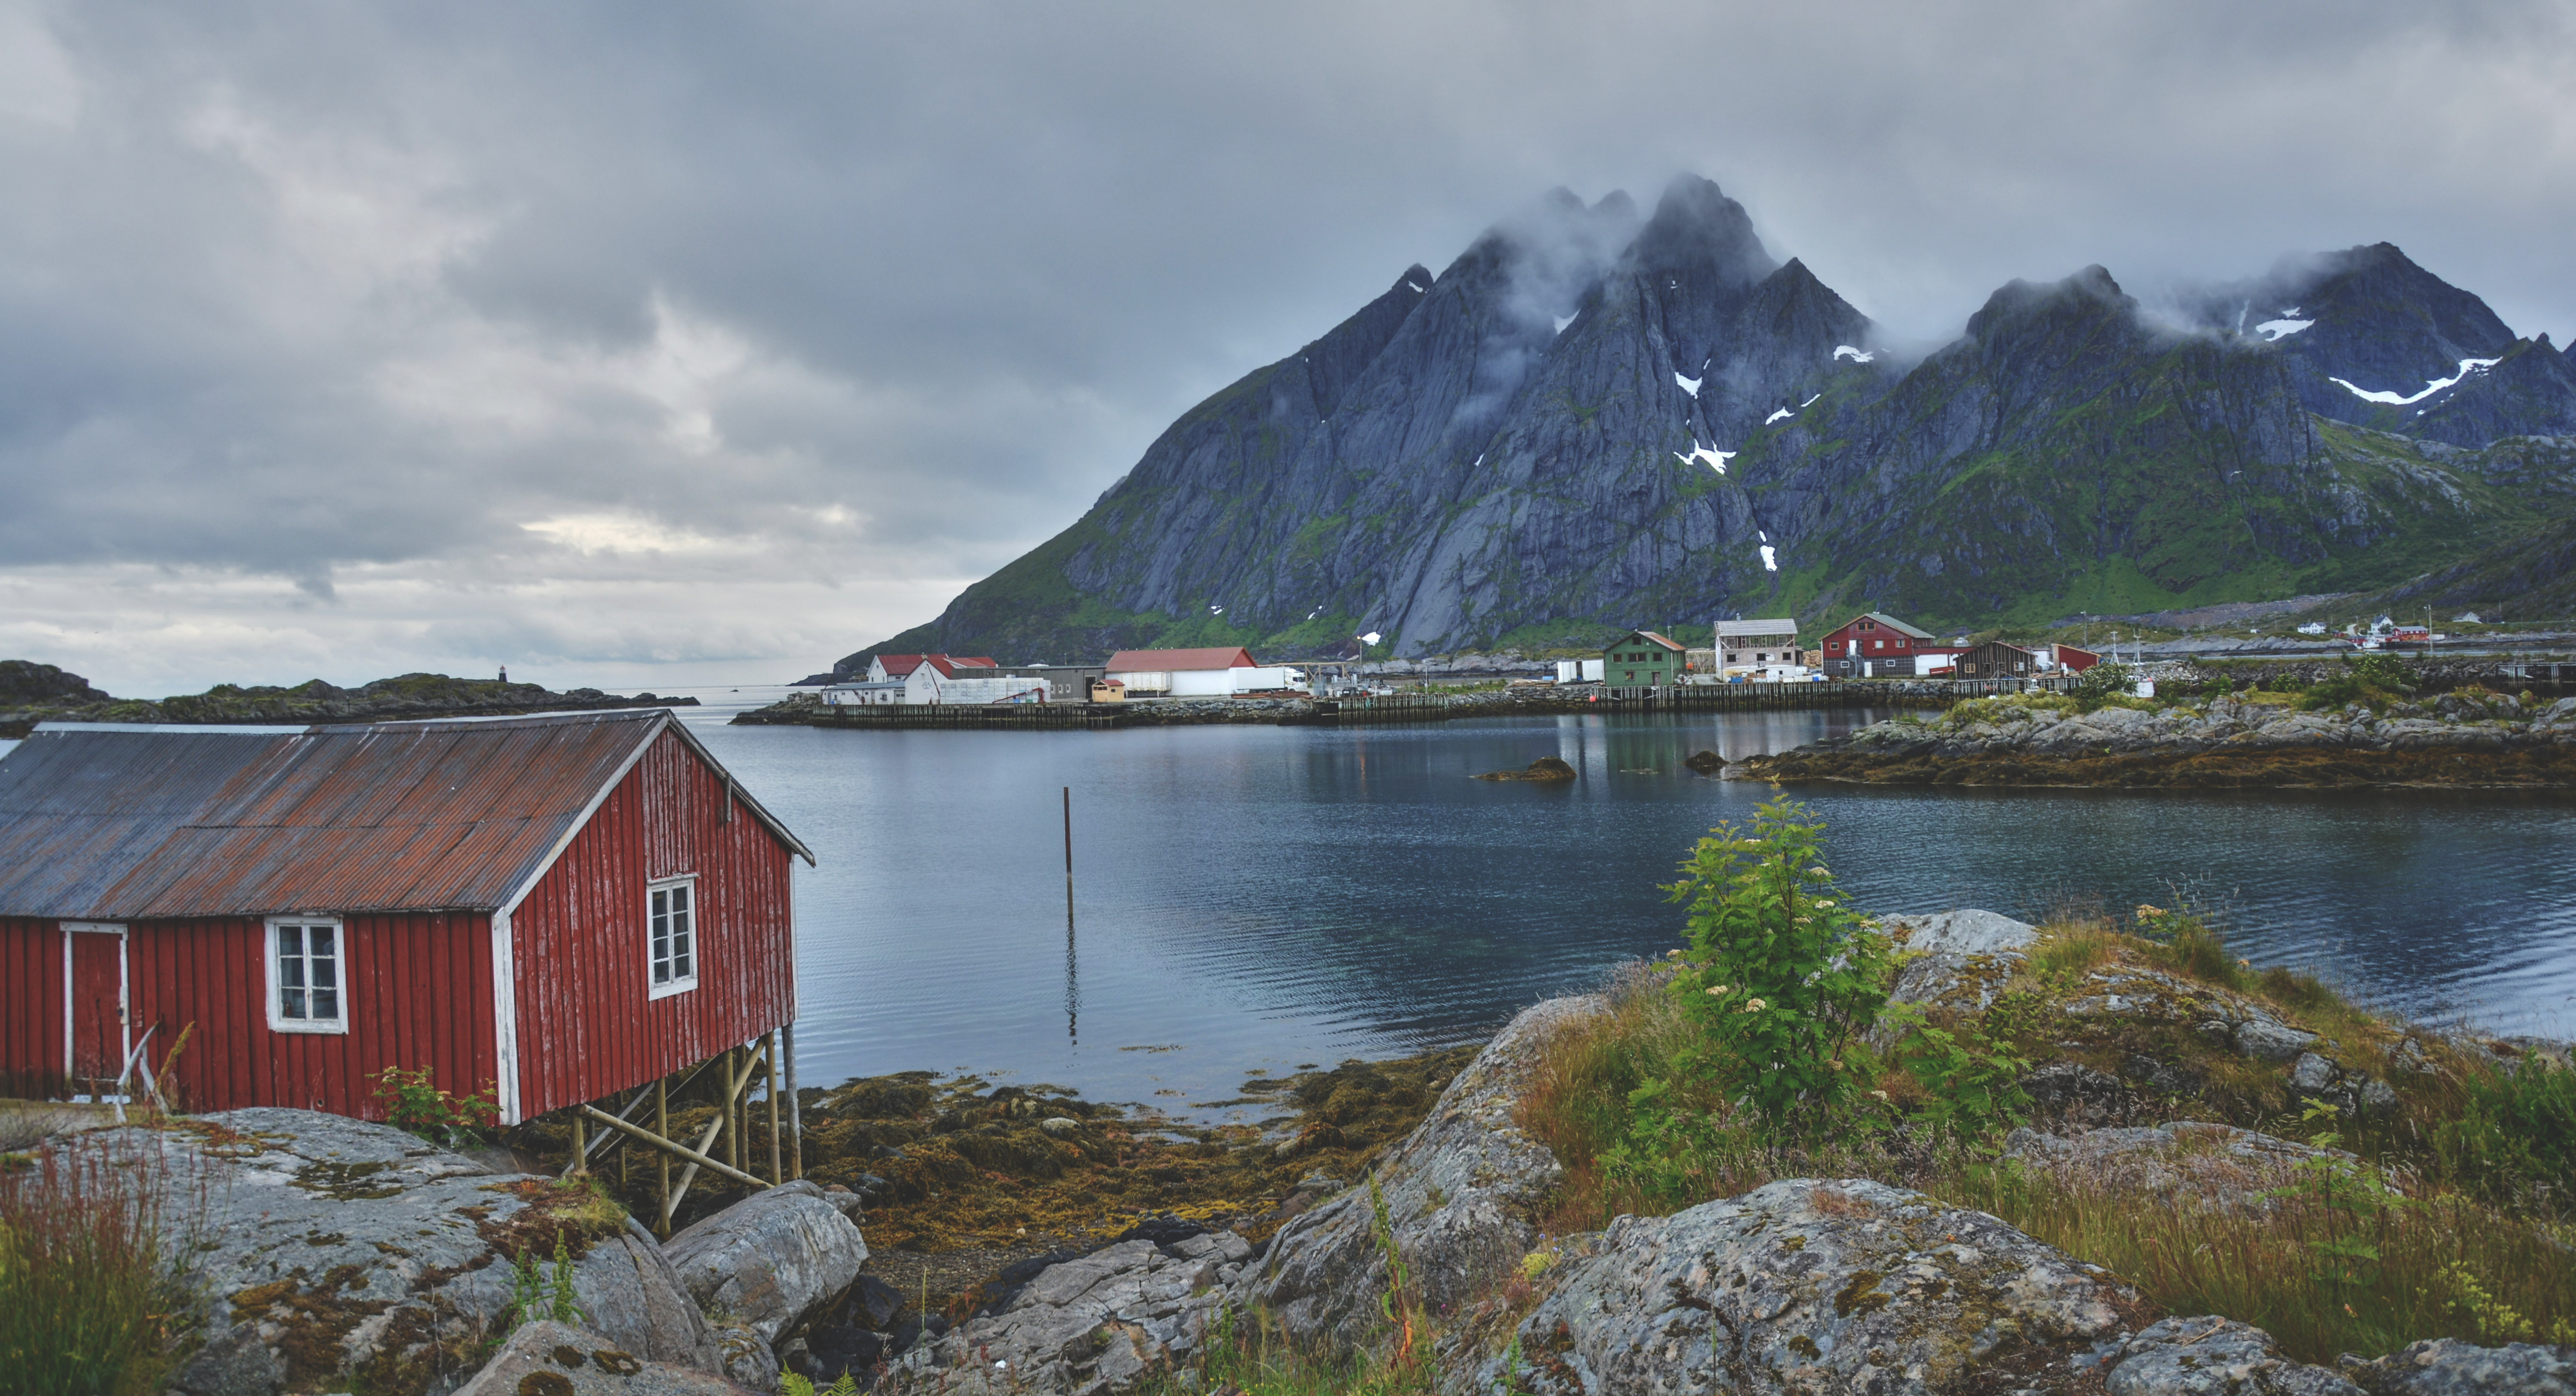
landscape, sea, coast, water, rock, mountain, snow, cold, winter, cloudy, lake, view, mountain range, travel, hut, village, reflection, scenic, calm, bay, island, fjord, reservoir, seashore, highland, wooden house, outdoors, clouds, mountains, alps, houses, day, frosty, loch, norway, scandinavia, nordic, landform, lofoten, geographical feature, mountainous landforms, glacial landform